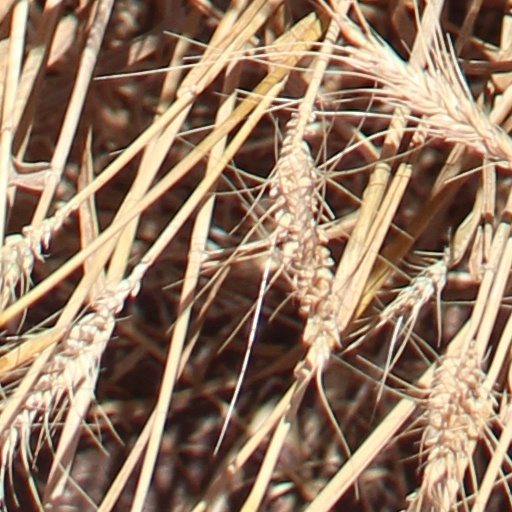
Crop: wheat